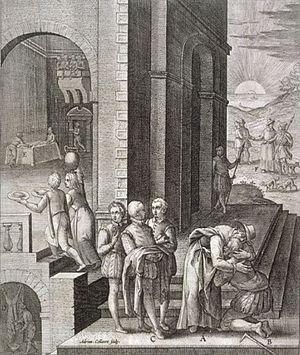
Gravure d'Adriaen Collaert d'après Bernardino Passeri du recueil Evangelicae Historiae Imagines . Le retour du fils prodigue et l'accueil bienveillant du père.
Adriaen Collaert, né vers 1560 à Anvers où il est mort le 29 juin 1618, est un dessinateur, graveur, illustrateur et éditeur flamand de la Renaissance.